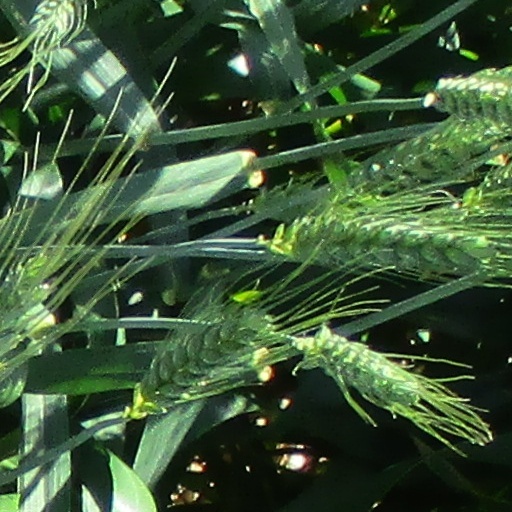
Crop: wheat